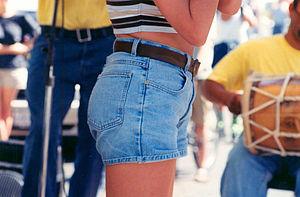
Le short est un vêtement pour homme ou femme qui descend de la ceinture à mi-cuisse. C'est une sorte de culotte légère dont les jambes couvrent plus ou moins les cuisses.